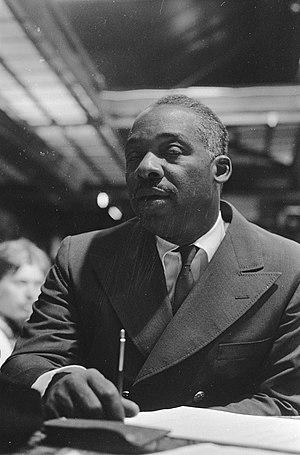
Kenneth Spearman Clarke, connu sous le nom de Kenny Clarke, surnommé « Klook », est un batteur de jazz américain, une figure majeure du style Bebop, avec Charlie Parker, Dizzy Gillepsie, Charlie Mingus, Thelonious Monk, puis du style Cool avec Miles Davis et John Lewis, créateur avec Dante Agostini d'une école de batterie et co-fondateur avec Francy Boland du Clarke-Boland Big Band.